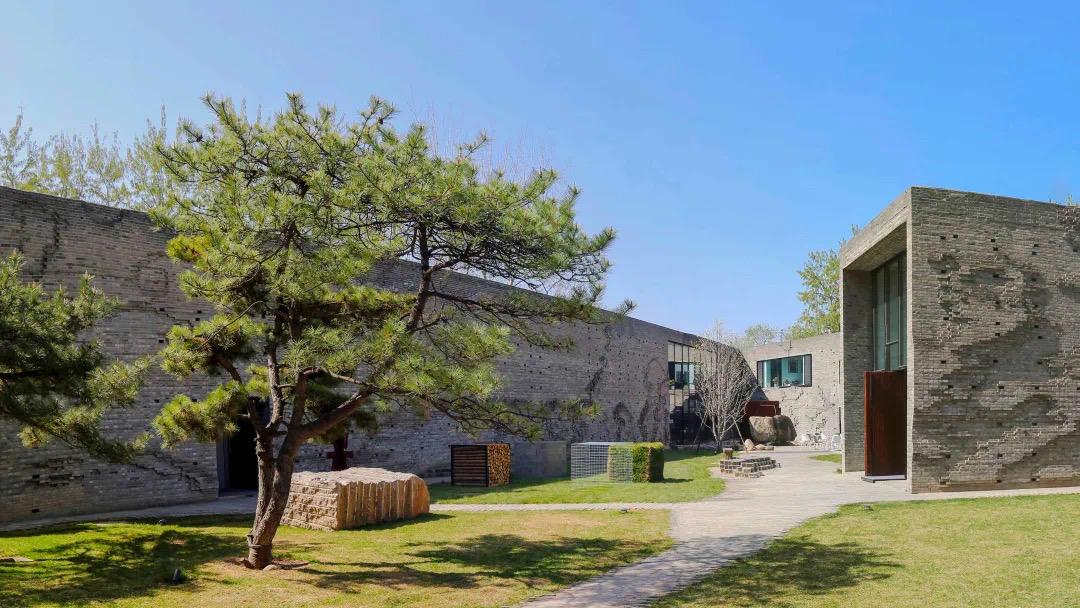
地标名称：三影堂摄影艺术中心
所在城市：北京市·朝阳区